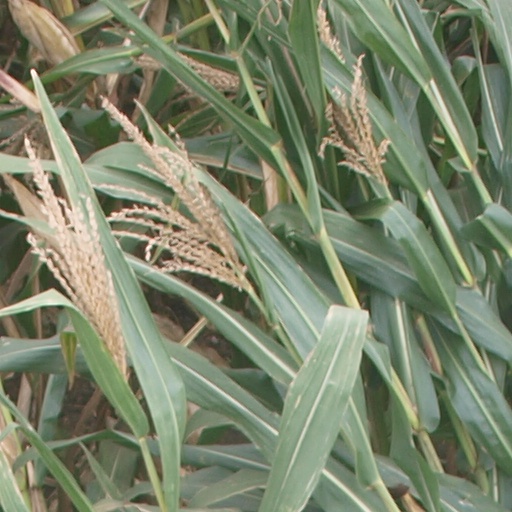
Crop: maize; corn